Seal Sanctuary in Hel

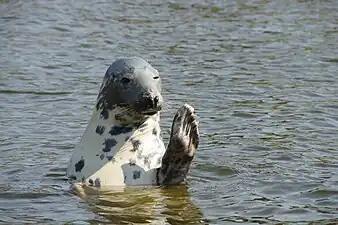
Seal Sanctuary in Hel

The Seal Sanctuary in Hel ("Fokarium w Helu") is a public aquarium in the town of Hel at the Polish seaside of the Baltic Sea.